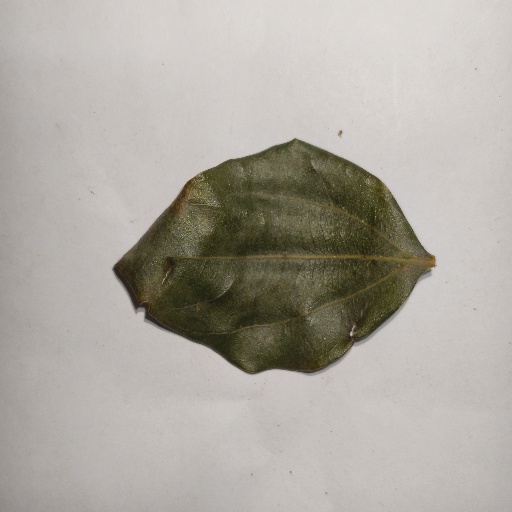
Species: Camphor
Leaf condition: Shot Hole